History of geomagnetism

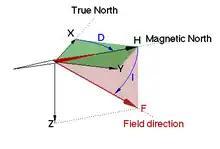
Illustration of the coordinate systems used for representing the Earth's magnetic field. The coordinates X,Y,Z correspond to north, east, and down; D is the declination and I is the inclination.

At a given location, a full representation of the Earth's magnetic field requires a vector with three coordinates (see figure). These can be Cartesian (north, east, and down) or spherical (declination, inclination, and intensity). In the latter system, the declination (the deviation from true north, a horizontal angle) must be measured first to establish the direction of magnetic North; then the dip (a vertical angle) can be measured relative to magnetic North. In China, the horizontal direction was measured as early as the fourth century BC, and the existence of declination first recognized in 1088. In Europe, this was not widely accepted until the middle of the fifteenth century AD. Inclination (also known as "magnetic dip") was first measured in 1544 AD. The intensity was not measured until 1791, after advances in the understanding of electromagnetism.